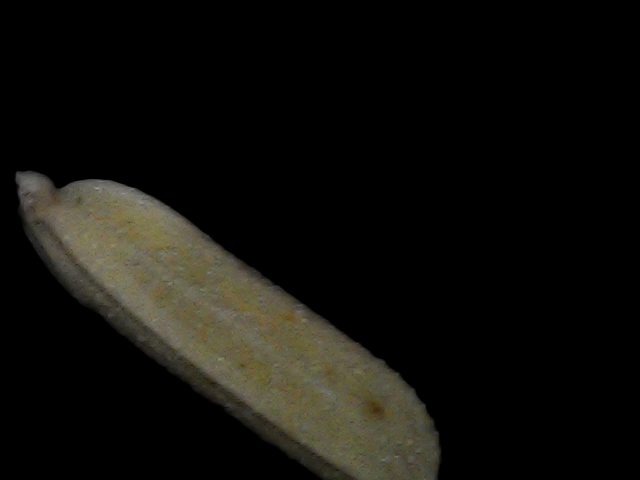
Rice variety: Bd87